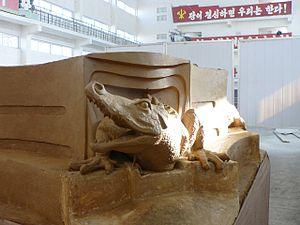
L'atelier Mansudae est une fabrique d’œuvres d'art située à Pyongyang, dans l'arrondissement de P'yŏngch'ŏn, en Corée du Nord. Fondé en 1959, c'est l'un des plus grands centres de production artistique au monde, étalé sur une superficie de plus de 120 000 mètres carrés. Le studio emploie environ 4 000 personnes, dont 1 000 artistes issus des meilleures académies de Corée du Nord. La plupart de ses artistes sont diplômés de l'université de Pyongyang. Ils ne reçoivent pas de bénéfices de leurs œuvres car tous les profits sont reversés à l'État. L'atelier comprend 13 sections, comme celles pour la xylographie, le dessin au fusain, la céramique, et la broderie, entre autres. Il a produit de nombreux monuments parmi les plus importants de Corée du Nord, comme le Monument à la fondation du parti du travail de Corée, la statue de Chollima, et les statues en bronze du Grand monument Mansudae. Sa division commerciale étrangère est connue sous le nom de groupe de sociétés de projets à l'étranger Mansudae, qui est à l'origine en 2014 de divers monuments dans 18 pays africains et asiatiques. Toutes les images de la famille Kim sont produites par l'atelier Mansudae.